Josei manga

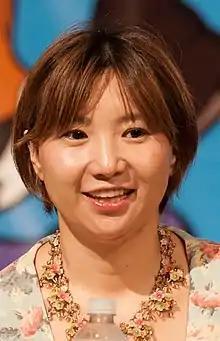
Mayu Shinjo, one of several artists who has authored both "josei" and "shōjo" manga

When "josei" manga initially emerged in the 1980s, it differentiated itself from "shōjo" manga by exploring adult topics such as work, sex, and life after marriage, and was directed at a readership of women who were "no longer a "shōjo"". Manga scholar Yukari Fujimoto notes this focus on realism as a primary distinguishing mark of "josei" stories, compared to the more fantastical narratives common in "shōjo" manga. This manifests in the careers commonly held by protagonists in each respective category: actresses, models, and musicians in "shōjo" manga, compared to ordinary working women in "josei" manga. Fujimoto further considers depictions of marriage as a primary dividing line between the categories, with "shōjo" depicting life before marriage, and "josei" depicting life afterwards.